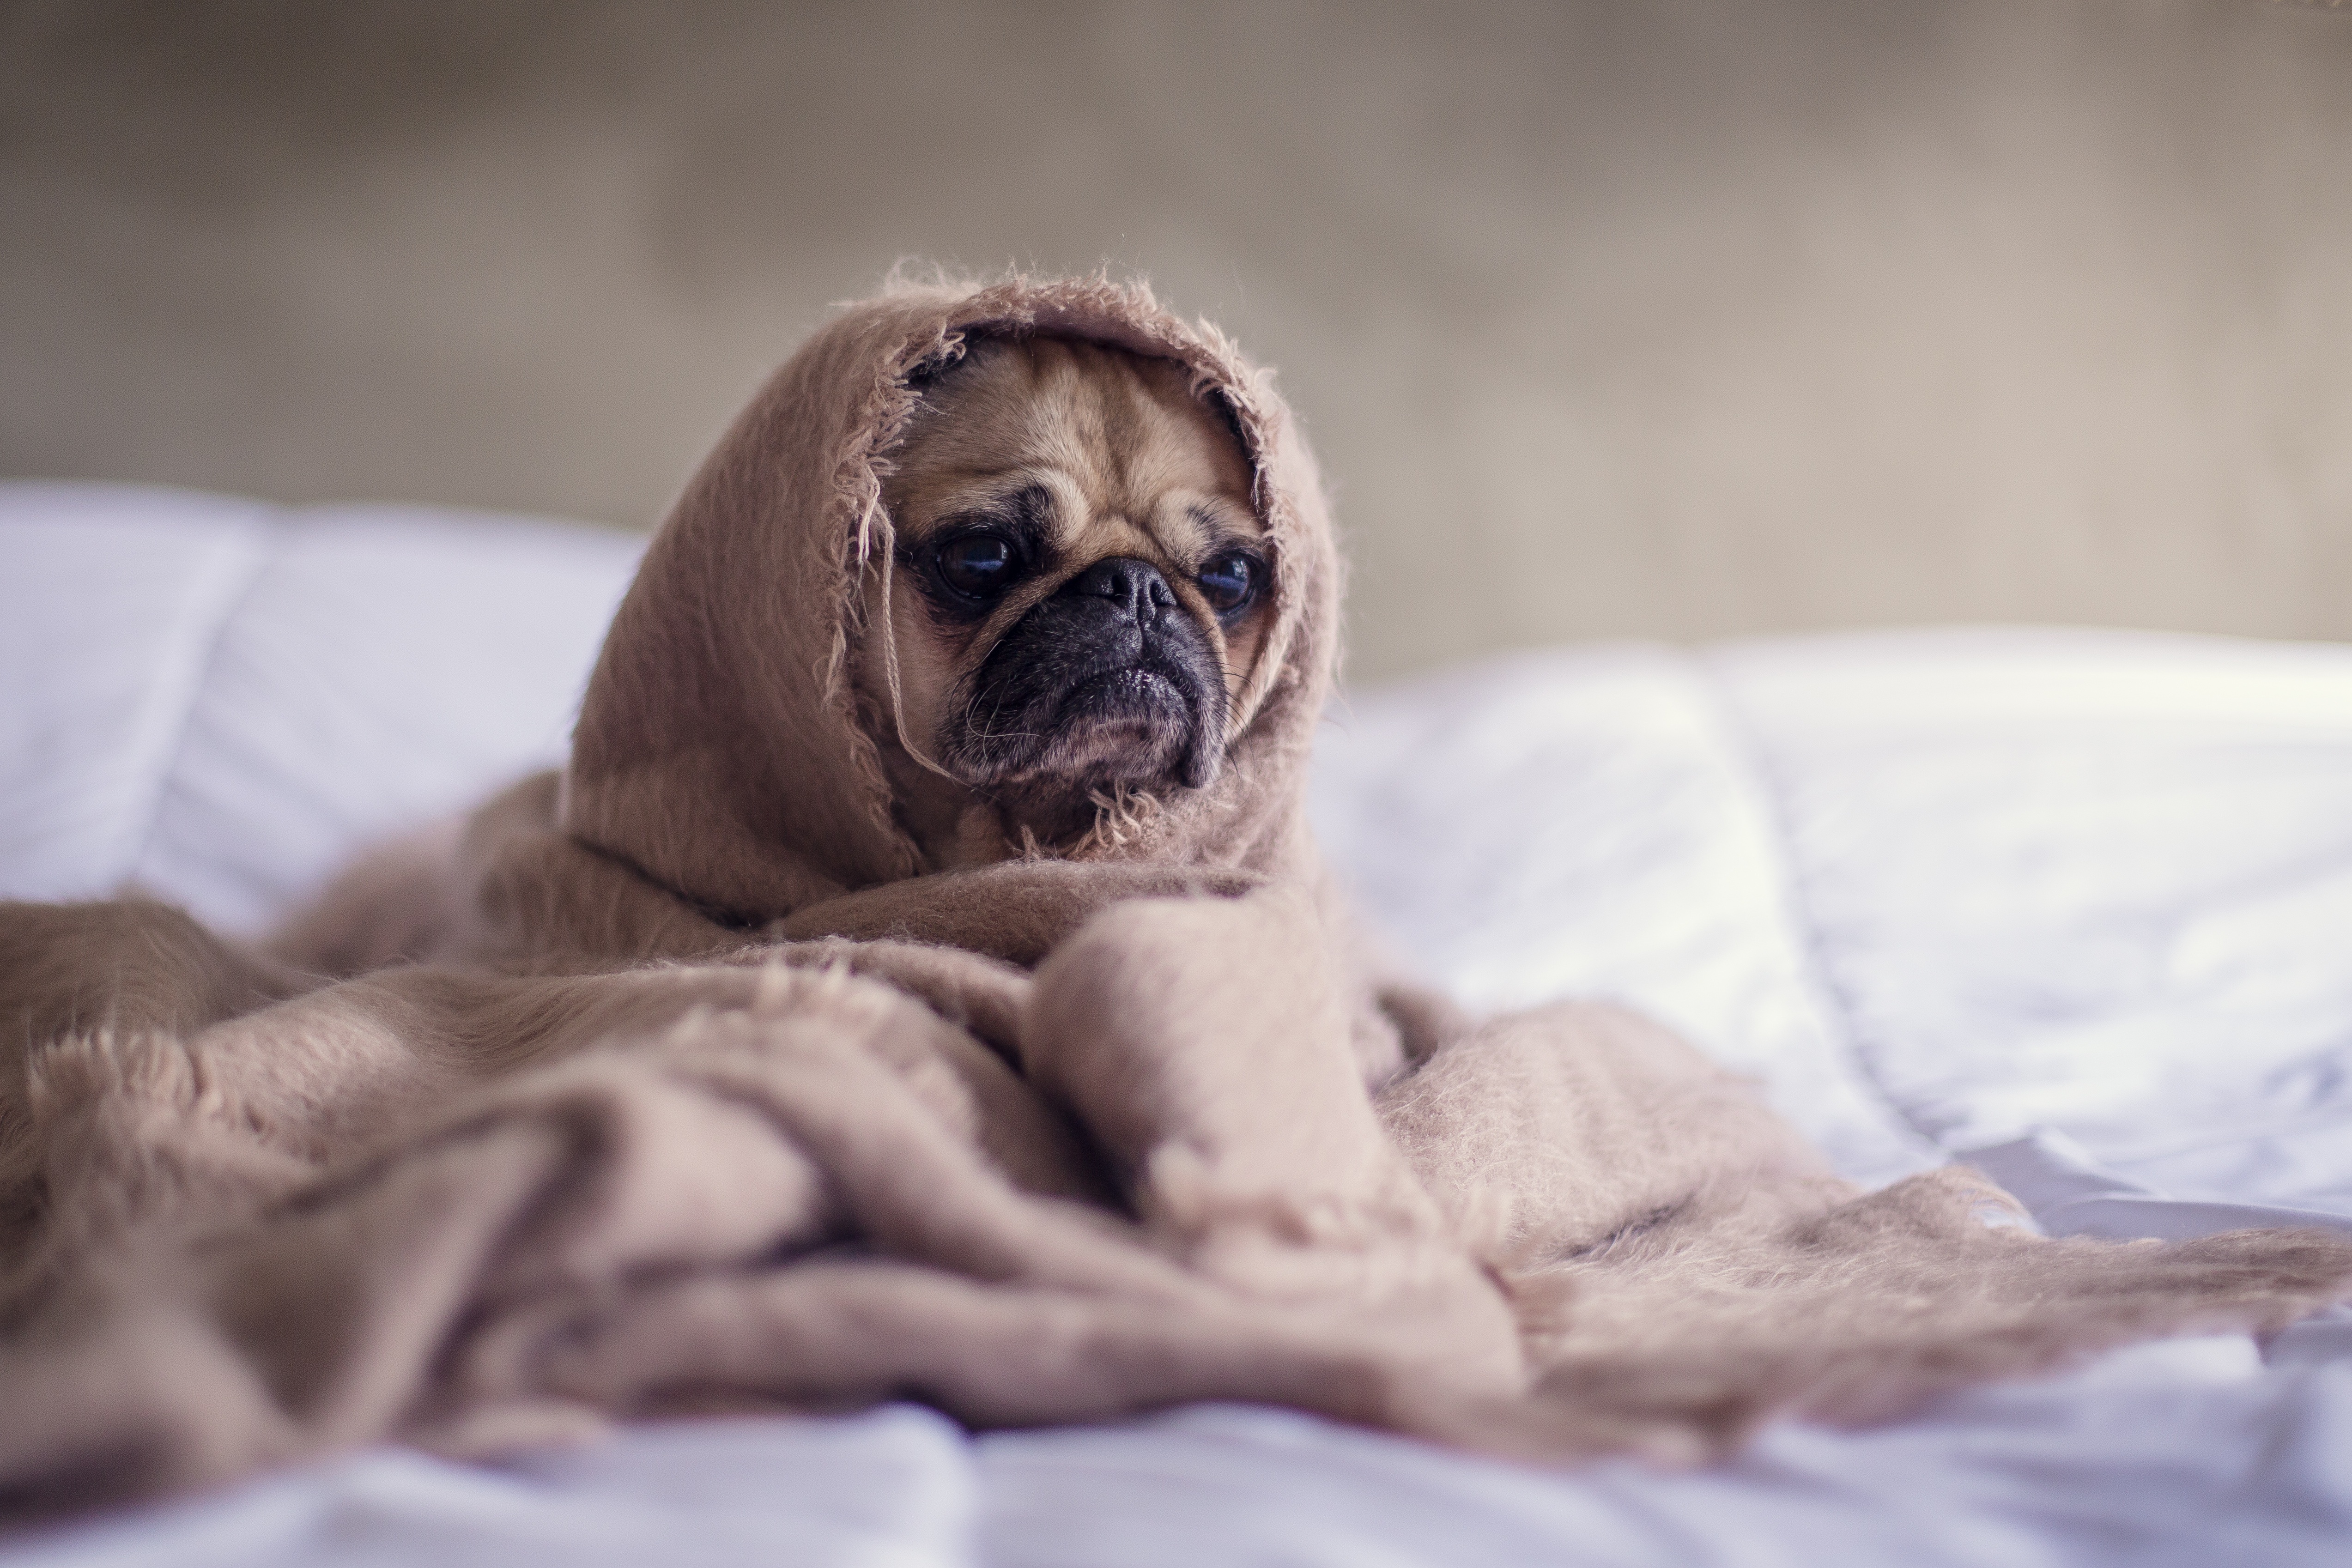
puppy, dog, animal, cute, canine, pet, mammal, blanket, pug, close up, face, bed, vertebrate, funny, expression, domestic, funny dog, dog like mammal, dog crossbreeds